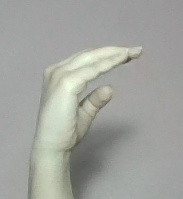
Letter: jeem